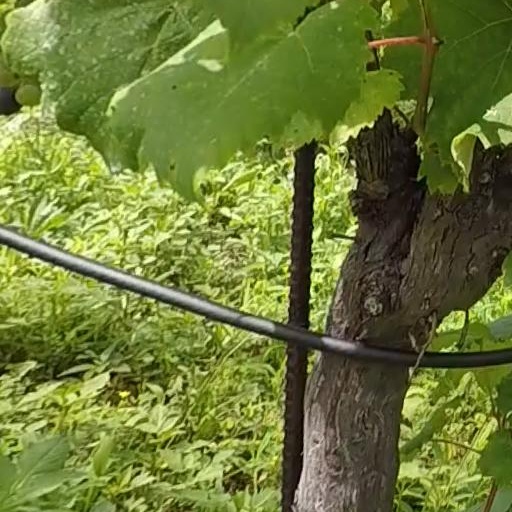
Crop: grape